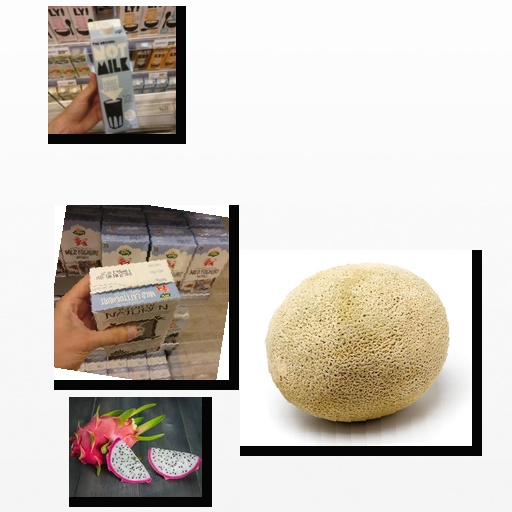
Food items: oat_milk, dragon_fruit, cantaloupe, natural_low_fat_yogurt